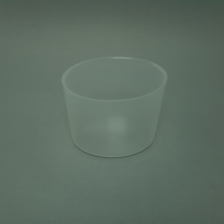
Color: white/transparent
Cap type: standard cap